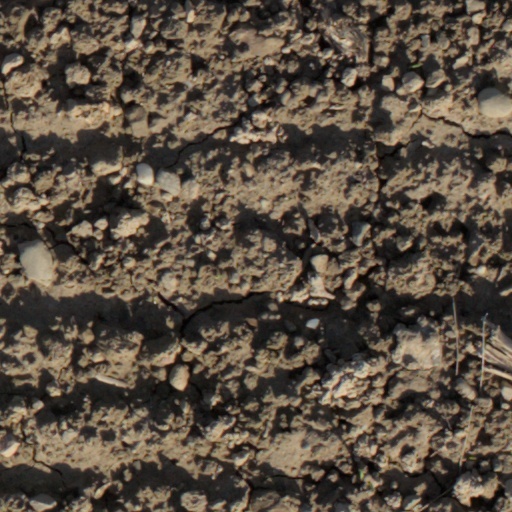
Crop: wheat